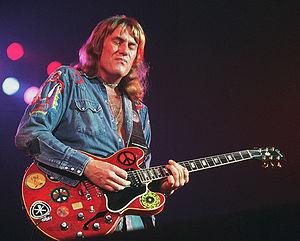
Alvin Lee, né le 19 décembre 1944 à Nottingham, au Royaume-Uni, et mort le 6 mars 2013 en Espagne, est un guitariste de rock et de blues. Sa carrière débute avec les Jaybirds et culmine mondialement à la fin des années 1960 à la tête du groupe Ten Years After.